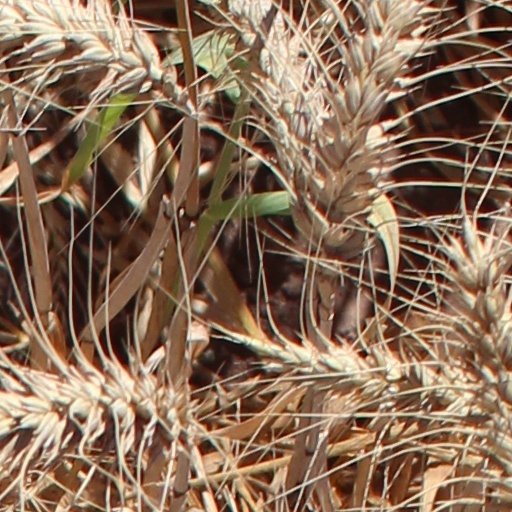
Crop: wheat